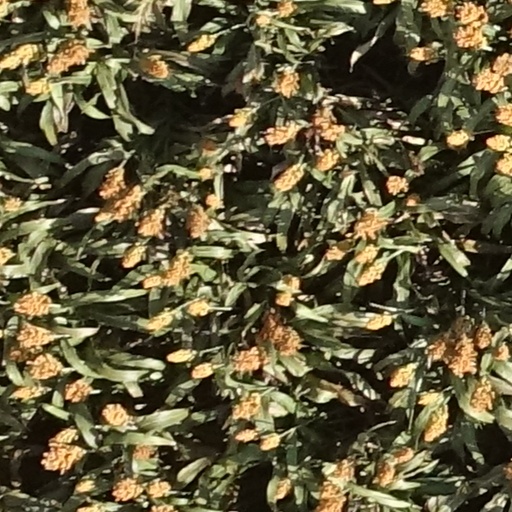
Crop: sorghum